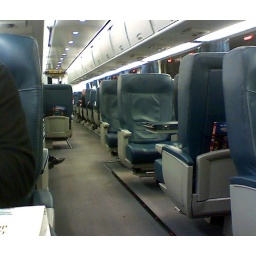
The first-class car of an Acela train as it boards in Washington, D.C. Union Station.